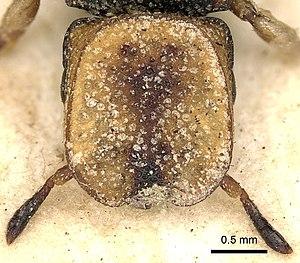
Tête de Cephalotes pallidicephalus. Vue du dessus.
Cephalotes pallidicephalus, est une espèce de fourmis arboricoles du genre Cephalotes.